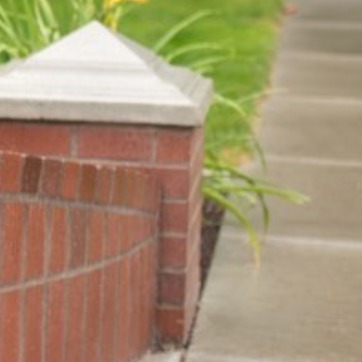
Material: brick